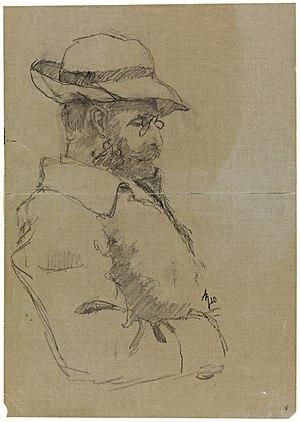
Hans Henrik Jæger, né à Drammen le 2 septembre 1854 et mort à la suite d'un cancer le 8 février 1910 à Tostrupgarden près d'Oslo, est un écrivain, philosophe et théoricien anarchiste norvégien.